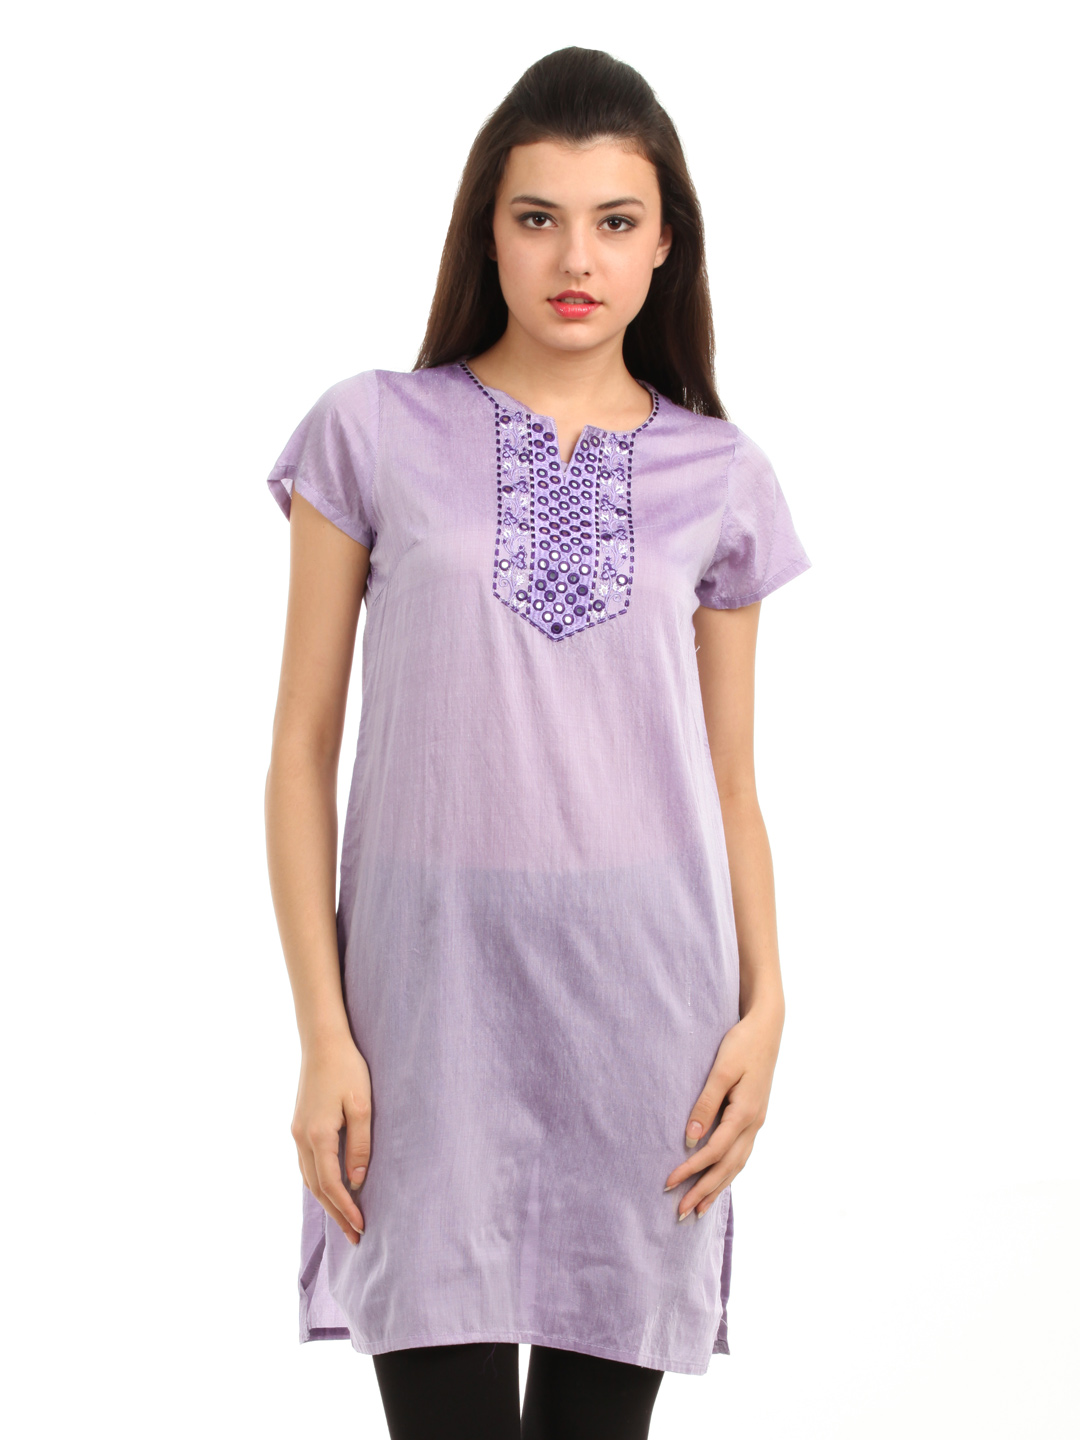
Folklore Women Lavender Kurta
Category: Apparel / Topwear / Kurtas
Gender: Women
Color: Lavender
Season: Summer 2012
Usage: Ethnic